Maximin Giraud

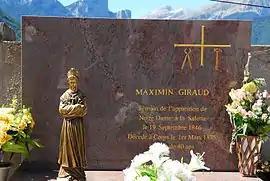
Grave of Maximin Giraud, Corps

On the evening of 1 March 1875, Giraud received the sacrament of Penance and Holy Communion, made his last Confession and drank the La Salette holy water to swallow the Eucharist. Shortly thereafter he died, not yet 40.